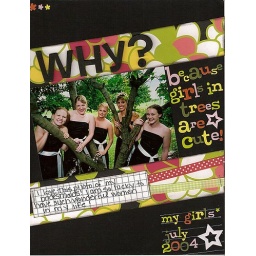
girls in trees